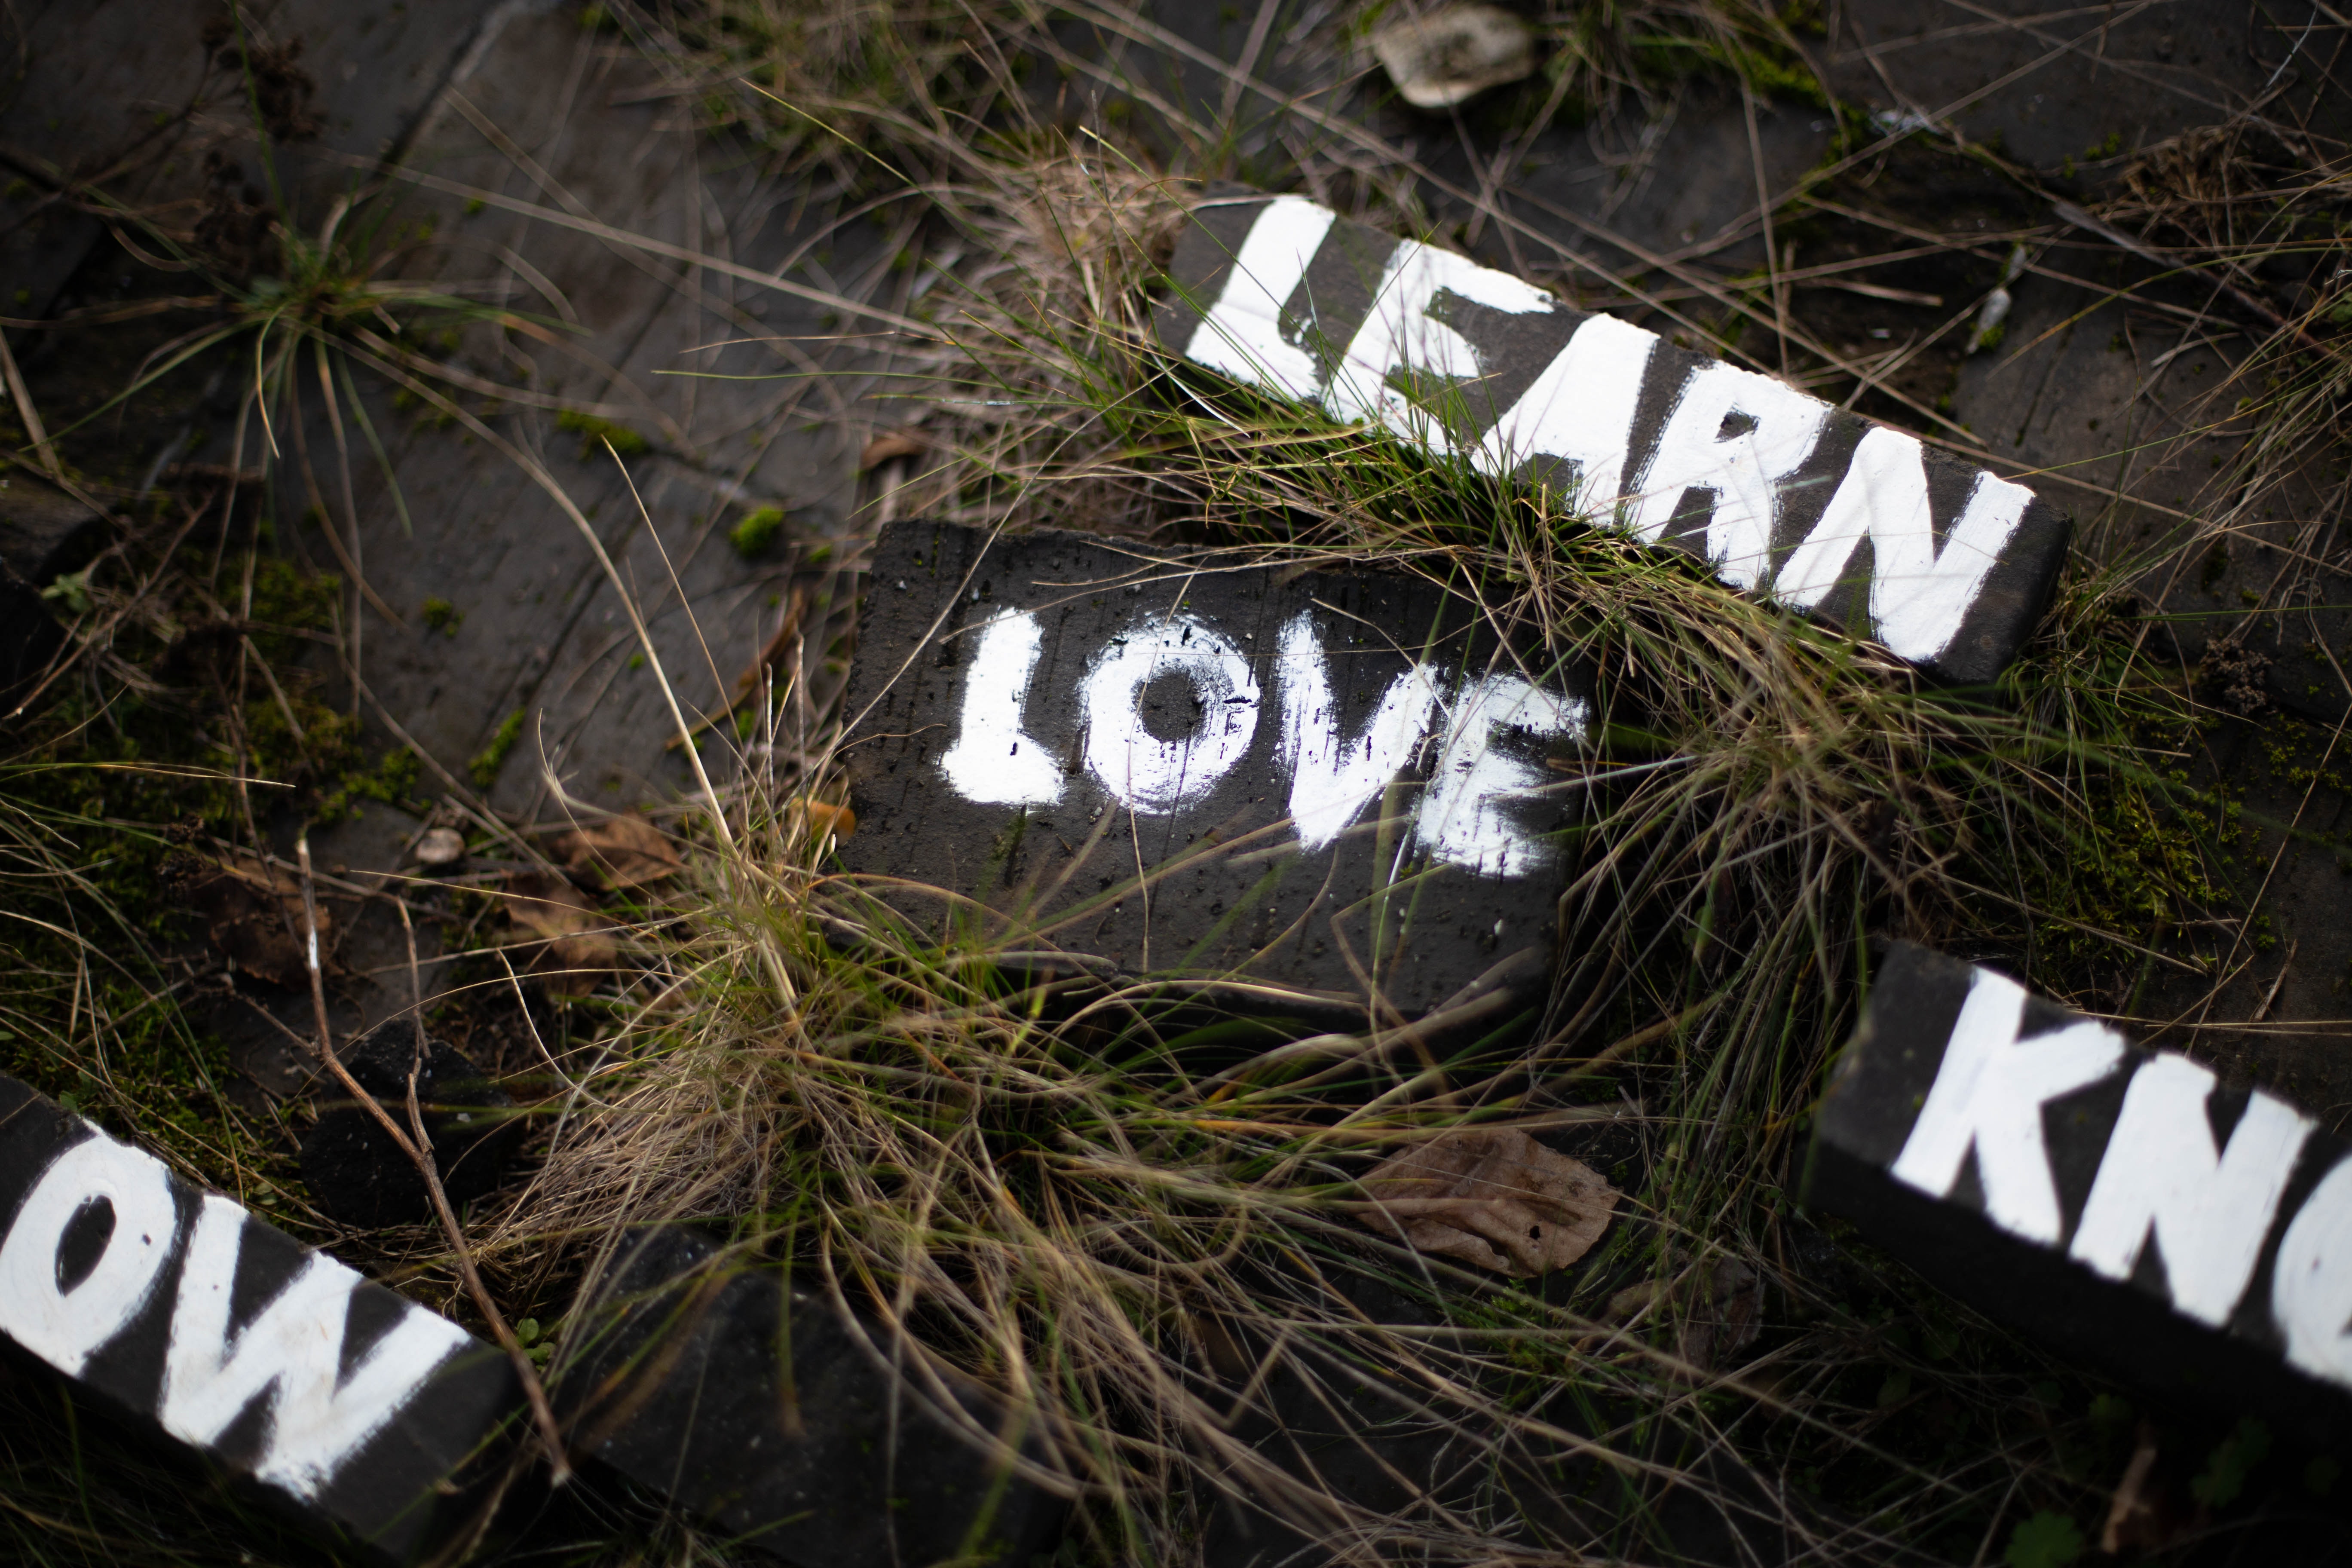
font, grass, tree, plant, photography, number, sign